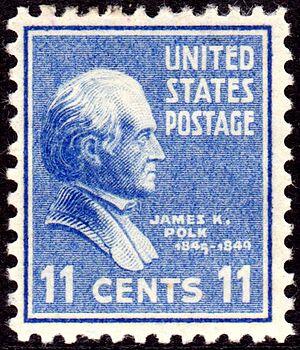
La présidence de James K. Polk débuta le 4 mars 1845, date de l'investiture de James K. Polk en tant que 11ᵉ président des États-Unis, et prit fin le 4 mars 1849. Membre du Parti démocrate, Polk entra en fonction après avoir remporté l'élection présidentielle de 1844 face à Henry Clay, candidat du Parti whig. Il quitta la présidence après un seul mandat, conformément à sa promesse de campagne, et le général Zachary Taylor lui succéda à la Maison-Blanche. Durant ses quatre années au pouvoir, Polk, qui avait été un proche d'Andrew Jackson, manifesta son attachement à la vision de la « démocratie jacksonienne » et au concept de destinée manifeste.